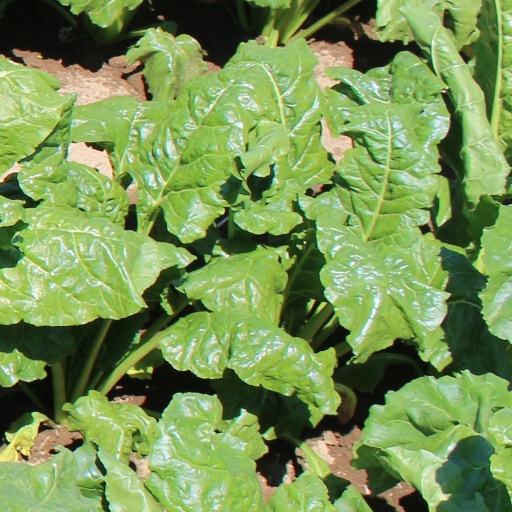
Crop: sugar beet